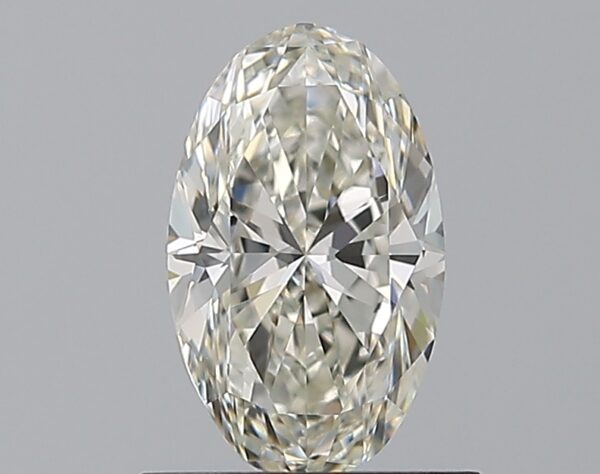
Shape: oval
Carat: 0.8
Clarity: VVS1
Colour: I
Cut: VG
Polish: EX
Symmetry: VG
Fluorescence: N
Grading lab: GIA
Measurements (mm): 7.87 x 4.77 x 3.13